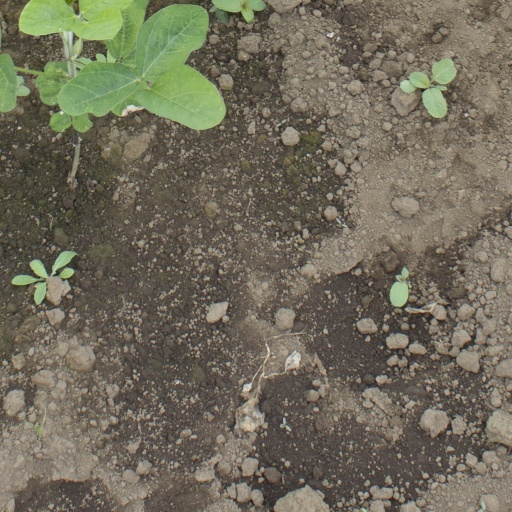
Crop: soybean